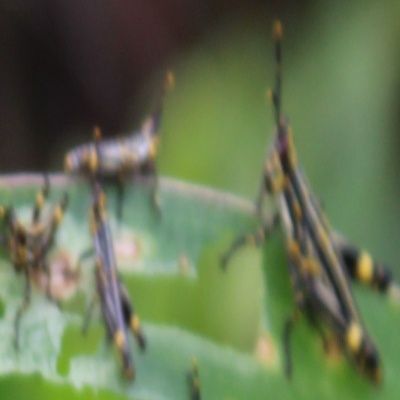
Crop: Maize
Condition: grasshoper